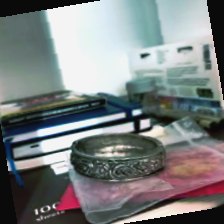
Label: has bracelet mod